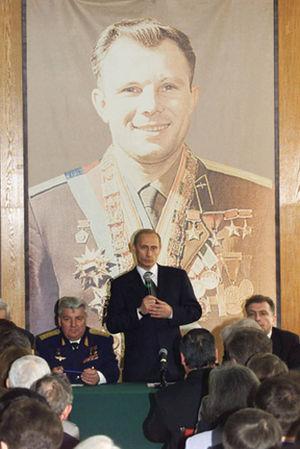
Iouri ou Youri Alexeïevitch Gagarine, né le 9 mars 1934 et mort le 27 mars 1968, est le premier homme à avoir effectué un vol dans l'espace au cours de la mission Vostok 1 le 12 avril 1961, dans le cadre du programme spatial soviétique.